Kimiya Sato

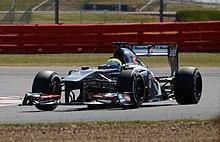
Sato testing for Sauber in 2013.

After competing in karting in Asia, Sato spent two seasons in Formula BMW UK, ending fourth in 2007. He returned to Japan and resulted runner-up in the 2008 Formula Challenge Japan, then second and fourth in the 2009 and 2010 National Class of the All-Japan Formula Three Championship.